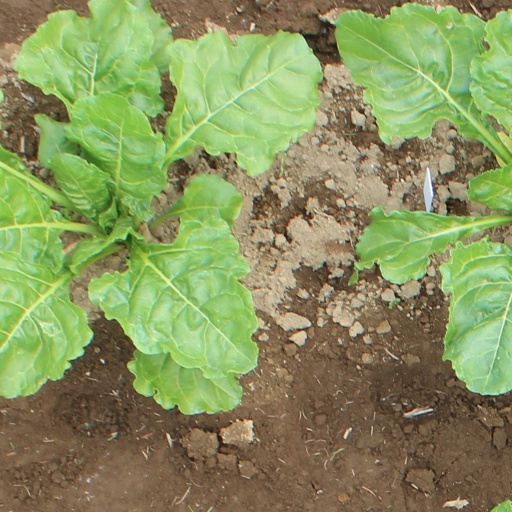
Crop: sugar beet